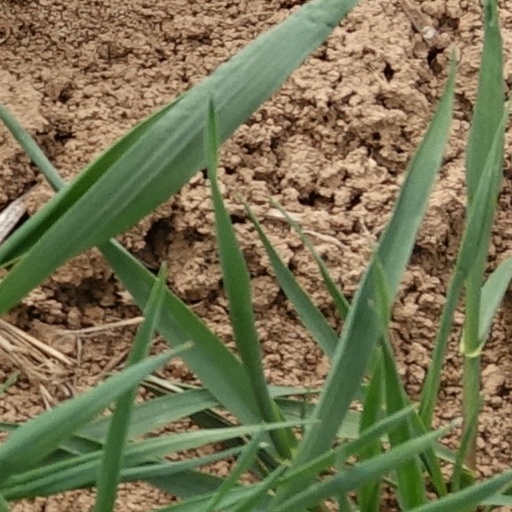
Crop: wheat